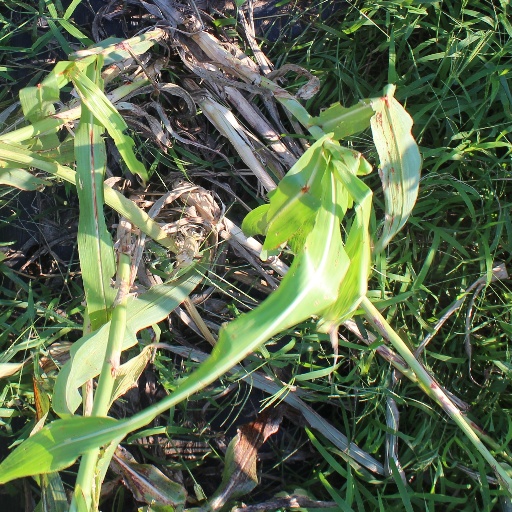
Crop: sorghum